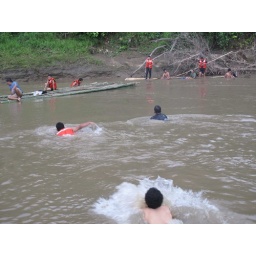
Swimming in the river at water rescue operations